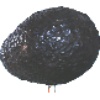
Label: avocado